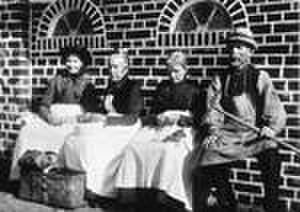
Gård fra Sdr. Sejerslev, vestl. Sønderjylland (Frilandsmuseet) / Gårdens beboerne
Ærtebælgning foran stalden. Nr. 2 fra højre er gårdmand Claus Clausens kone Caroline.
Gården fra Sønder Sejerslev på Frilandsmuseet er en stor, rig marskgård fra det sydvestligste Sønderjylland. Gårdens rigdom baserede sig på kvæghold og mejeribrug, hvilket bl.a. ses på den store kostald, ligesom skibsfart har spillet en vigtig rolle.